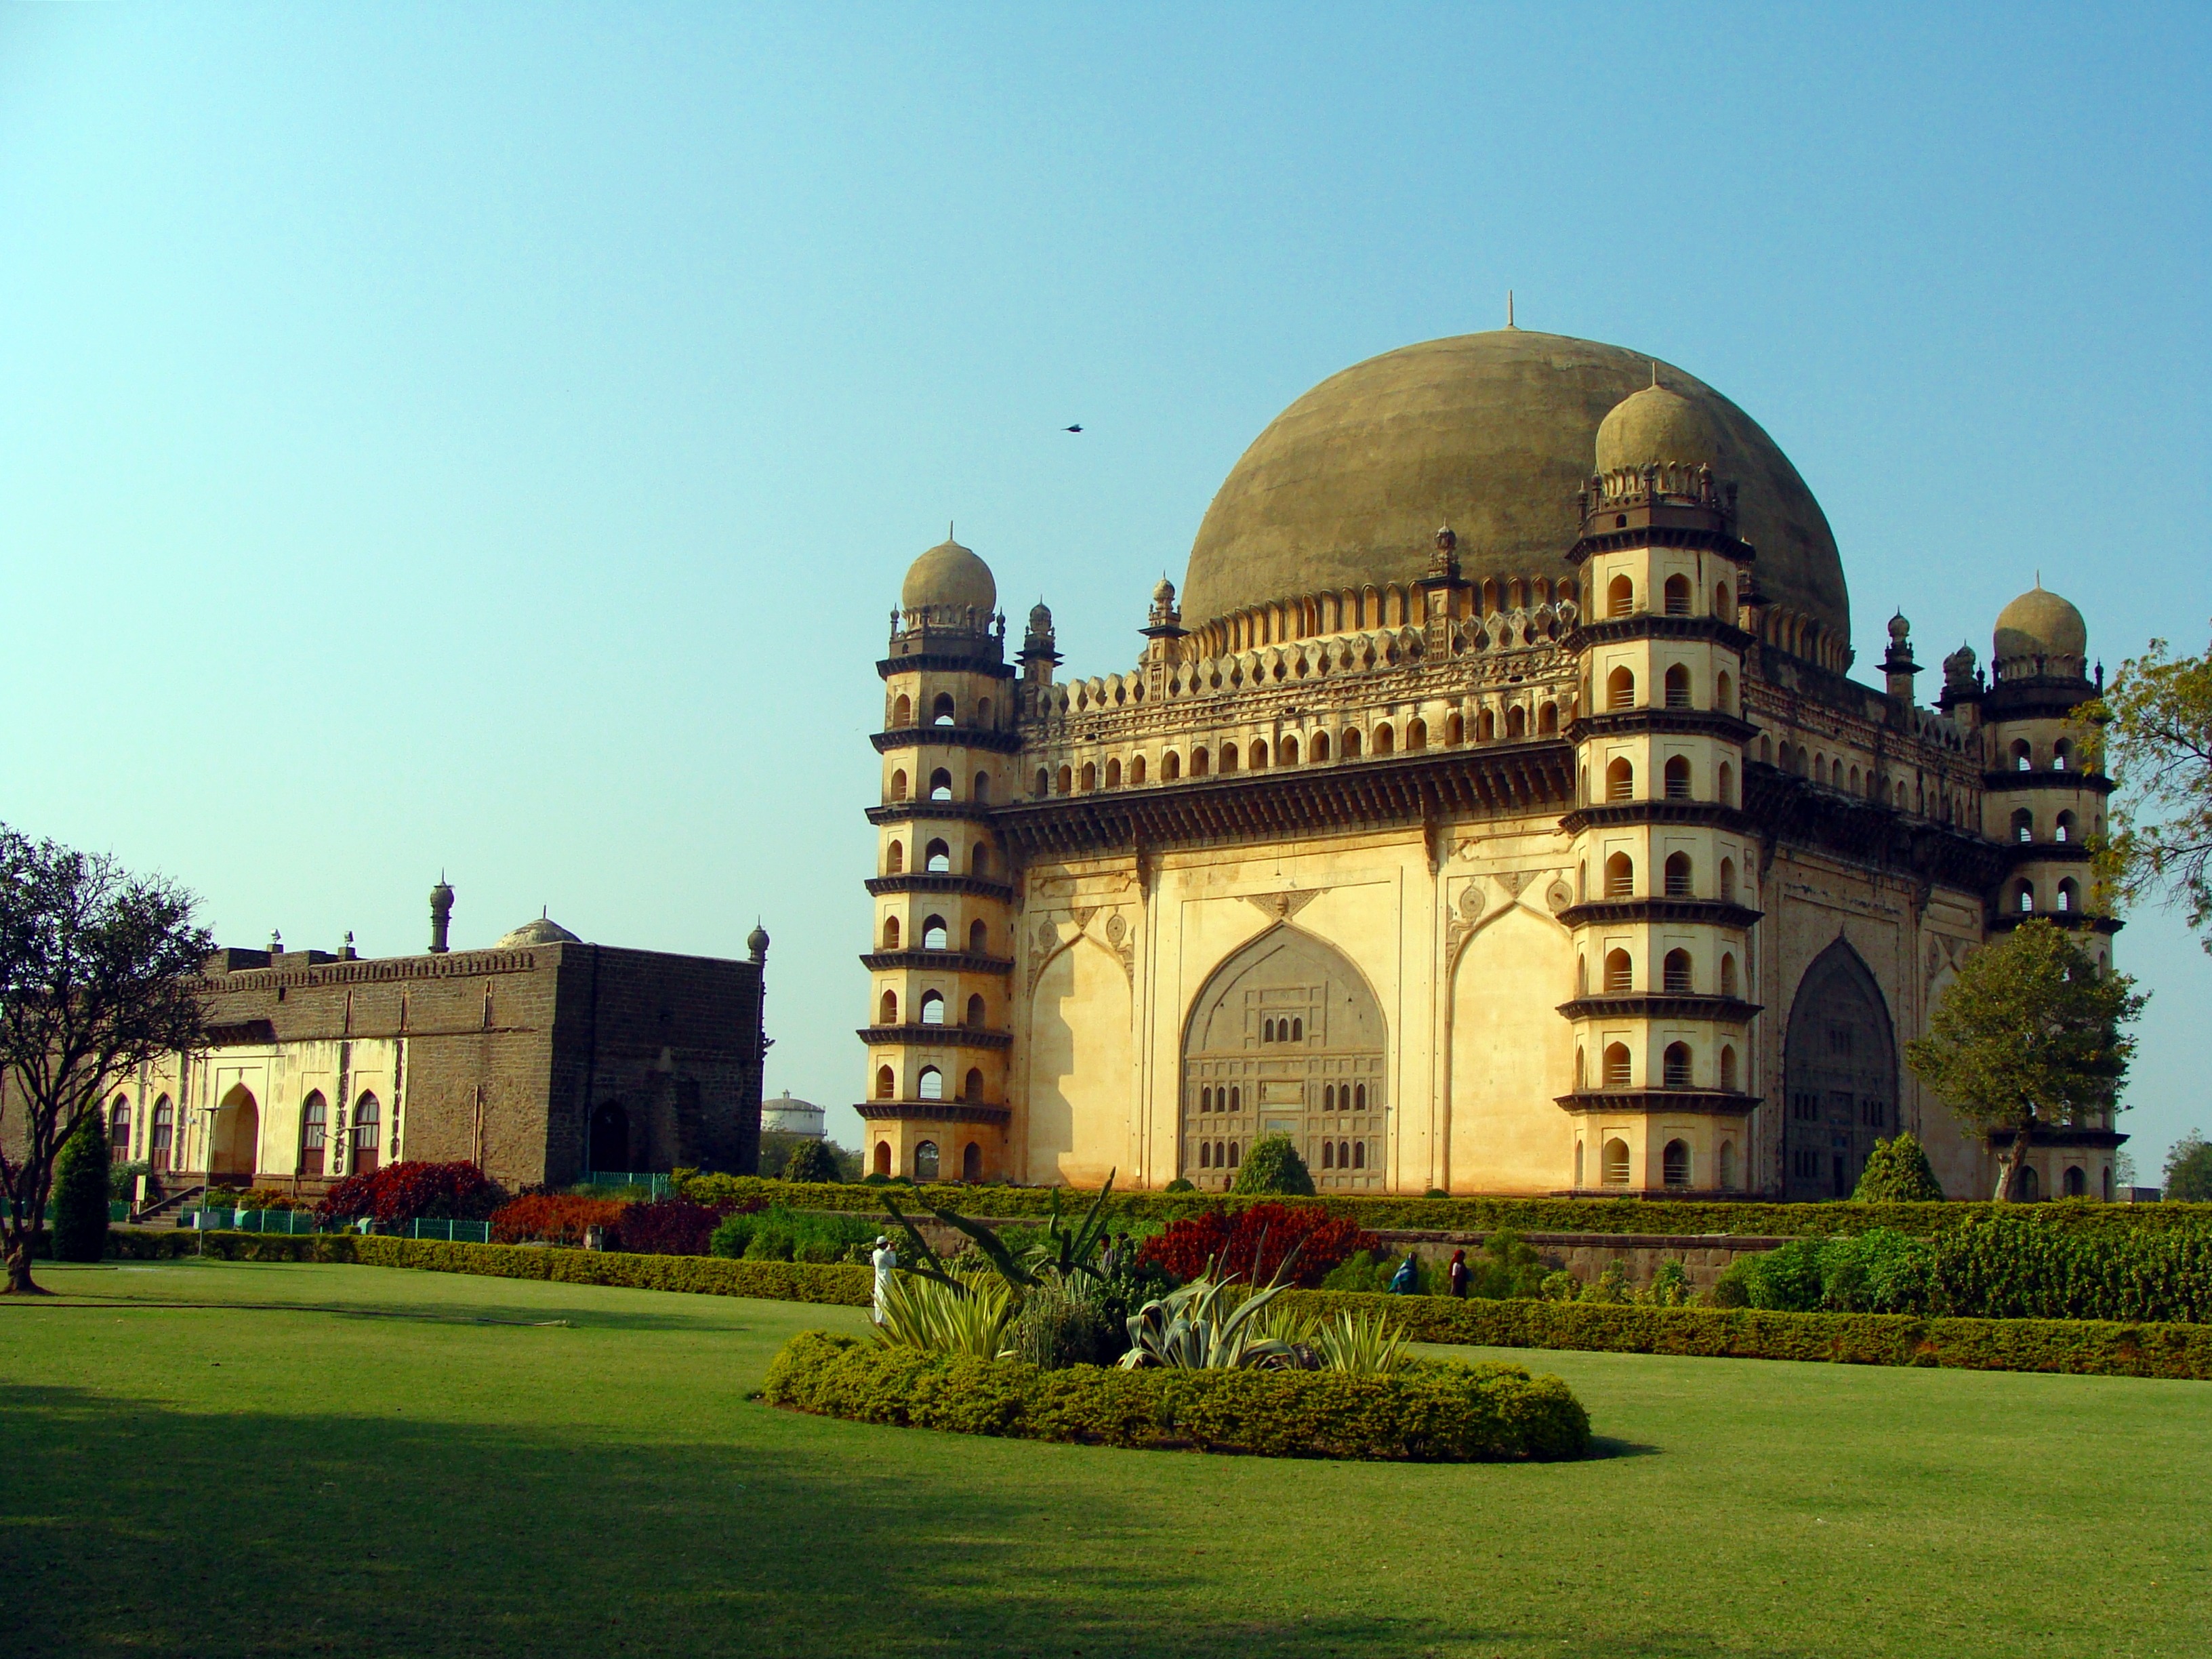
architecture, building, chateau, palace, monument, travel, landmark, historic, fortification, place of worship, temple, monastery, india, tomb, estate, mausoleum, islamic, bijapur, karnataka, gol gumbaz, stately home, historic site, ancient history